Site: brandenburg
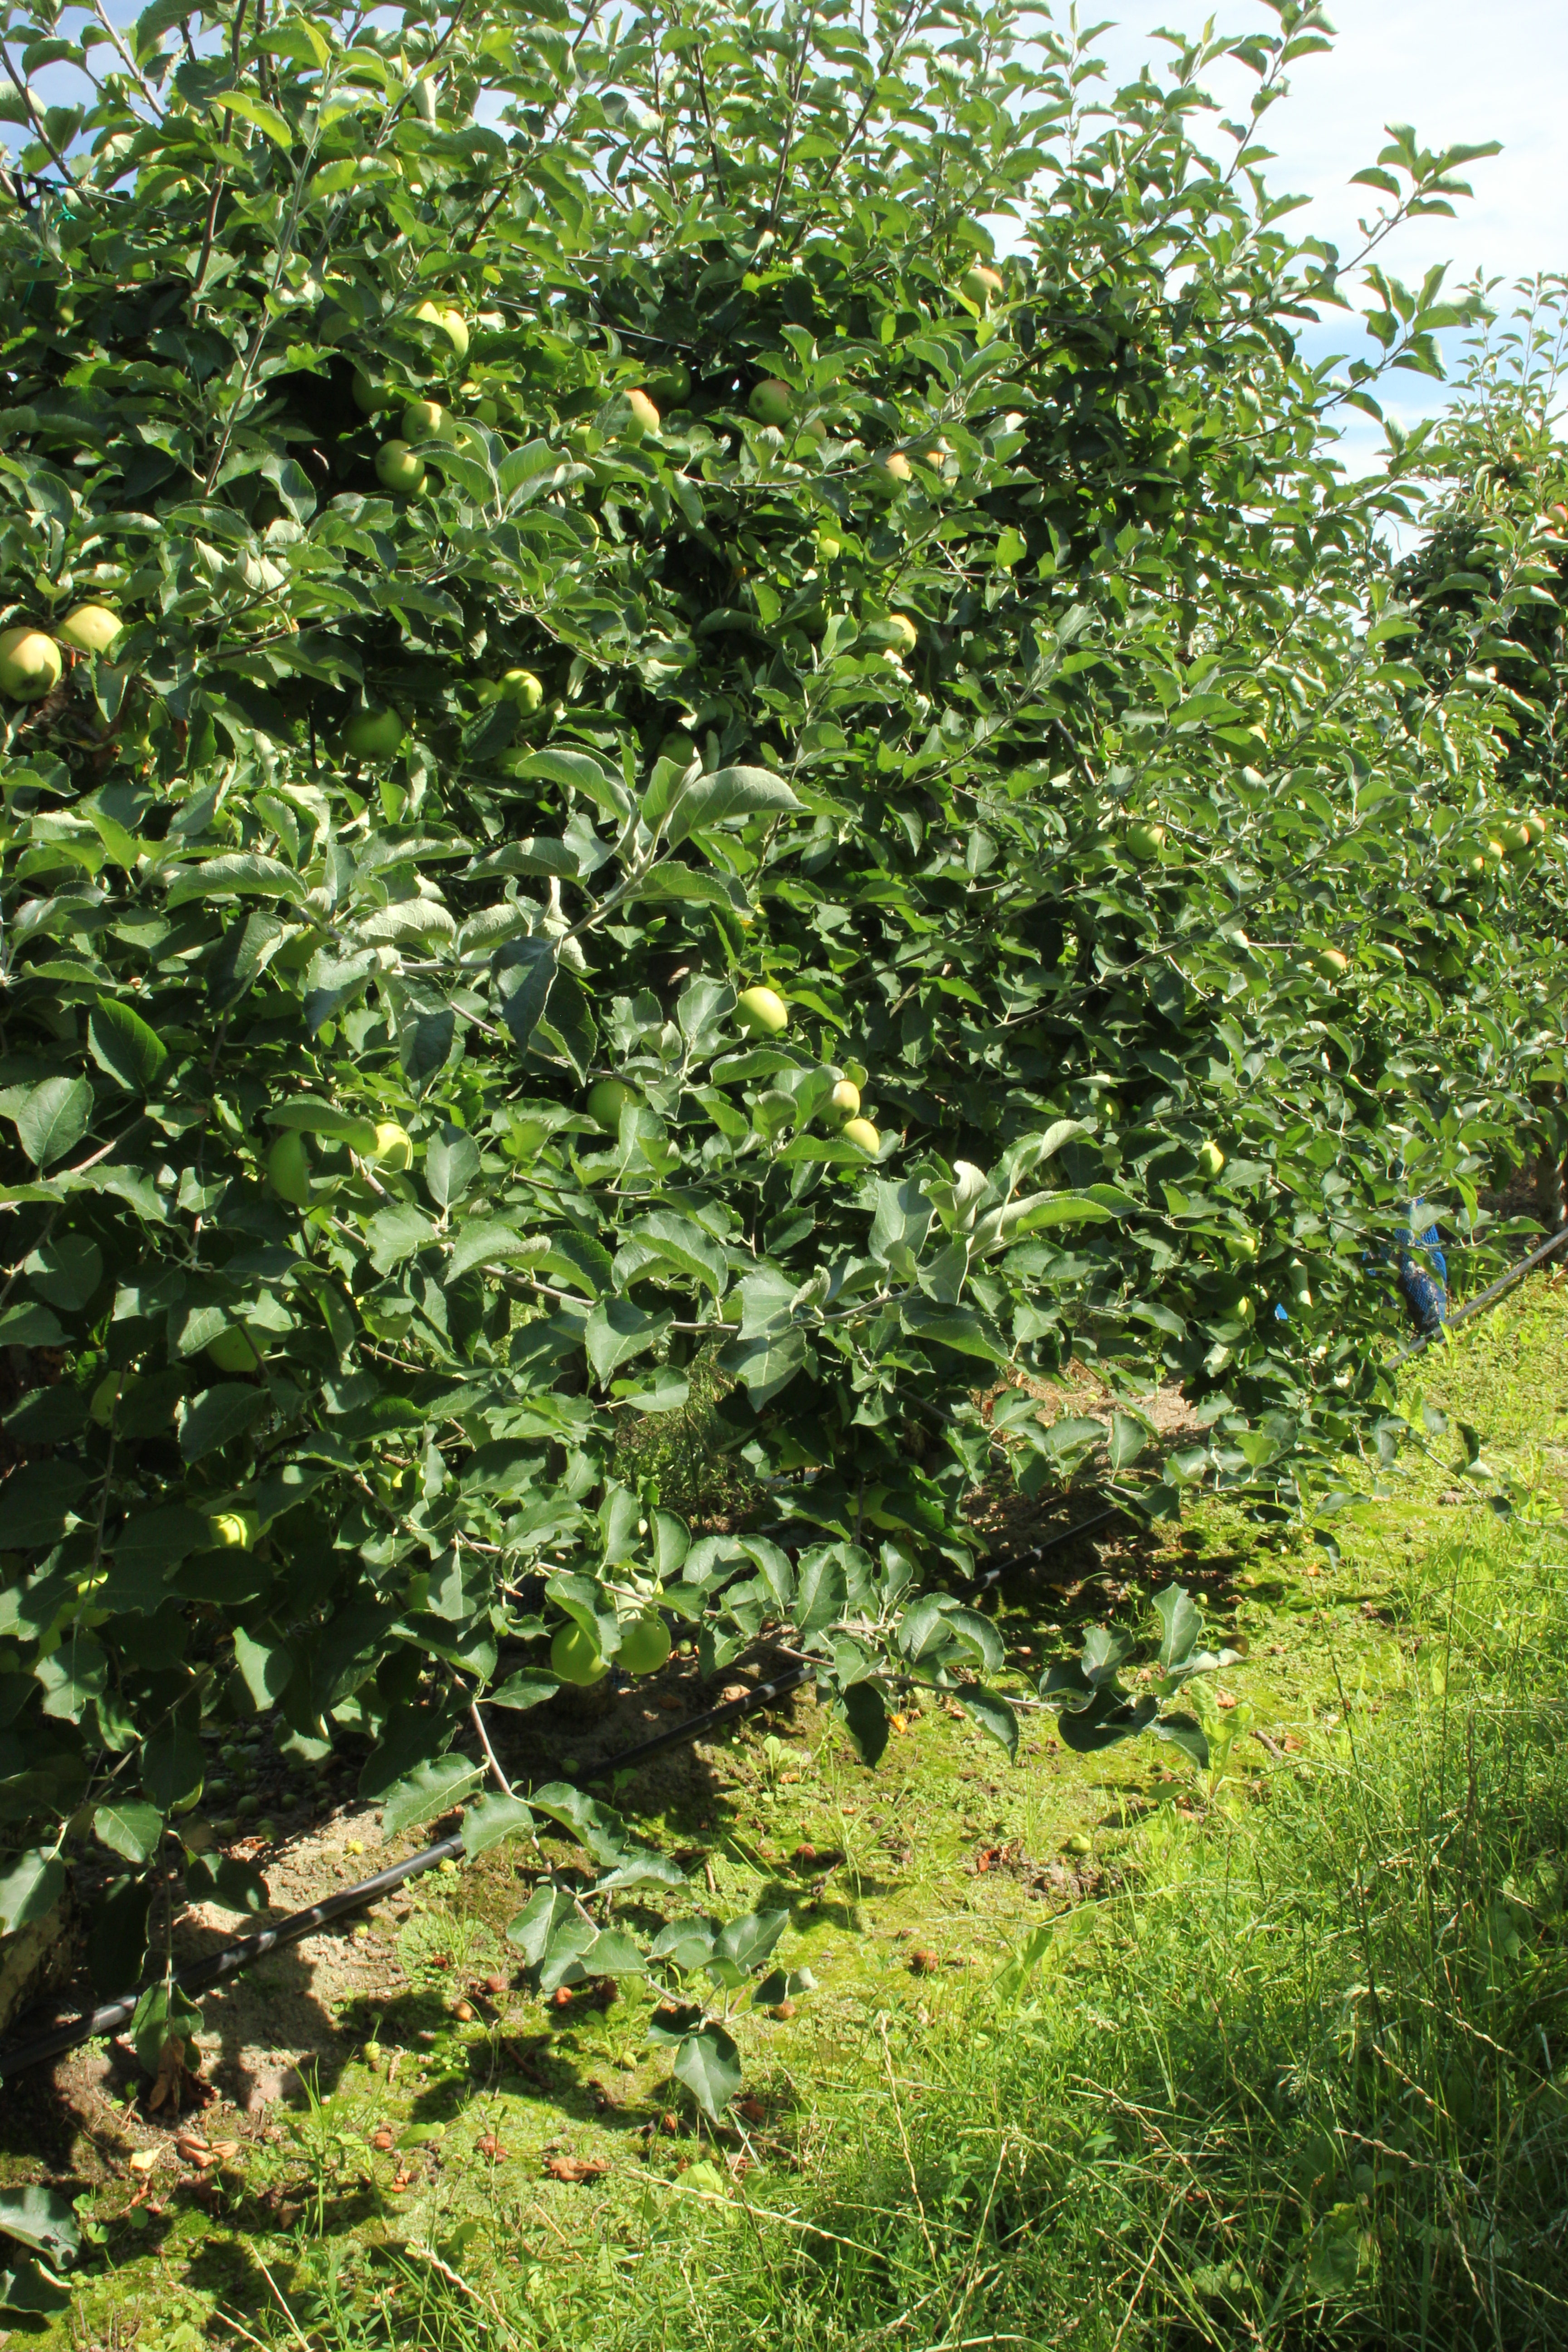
Growth stage (BBCH 77): Development of fruit